Hassan Kamel Al-Sabbah

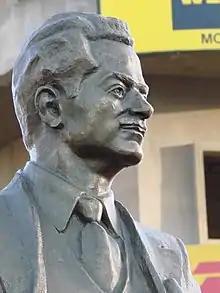
Statue of Hassan Kamel Al-Sabbah in Nabatieh.

Hassan Kamel Al-Sabbah (August 16, 1894March 31, 1935) was a Lebanese electrical and electronics research engineer, mathematician and inventor. He was born in Nabatieh in present-day Lebanon.